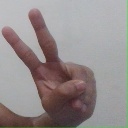
अक्षर: ऐ